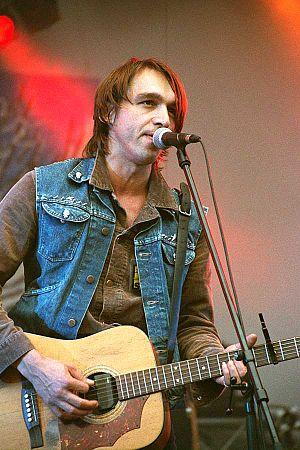
Nils Koppruch était un musicien et peintre indépendant allemand, vivant et travaillant à Hambourg. Auteur-compositeur, il développa une musique pop indépendante germanophone avec des influences folk, blues ou encore bluegrass.